Newcastle and Carlisle Railway

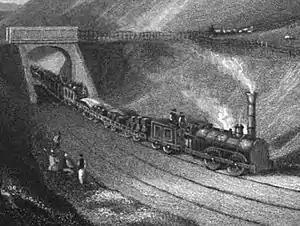
An early train on the Newcastle and Carlisle Railway

The Newcastle and Carlisle Railway (N&CR) (formally, the "Newcastle upon Tyne and Carlisle Railway") was an English railway company formed in 1825 that built a line from Newcastle upon Tyne on Britain's east coast, to Carlisle, on the west coast. The railway began operating mineral trains in 1834 between Blaydon and Hexham, and passengers were carried for the first time the following year. The rest of the line opened in stages, completing a through route between Carlisle and Gateshead, south of the River Tyne in 1837. The directors repeatedly changed their intentions for the route at the eastern end of the line, but finally a line was opened from Scotswood to a Newcastle terminal in 1839. That line was extended twice, reaching the new Newcastle Central Station in 1851.